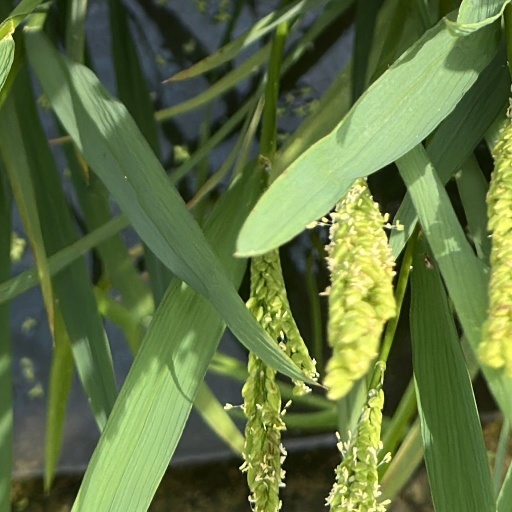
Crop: rice